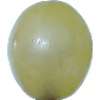
Label: Grape White 1